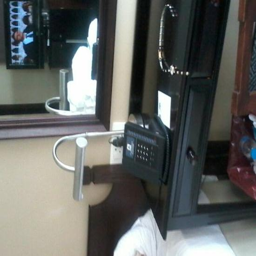
royal hotel : inside the room